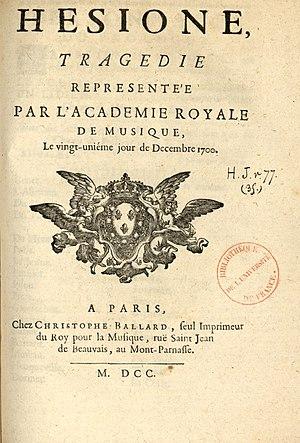
Antoine Danchet, Hesione, tragedie representée par l'Academie royale de musique, le vingt-uniéme jour de decembre 1700
L'Opéra national de Paris, ou simplement Opéra de Paris dans sa forme courte, est la compagnie française d'opéra et de ballet ayant succédé à celles réunies dès 1669 au sein de l'Académie royale de musique.